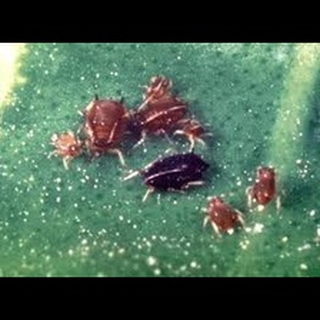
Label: wheat_aphid